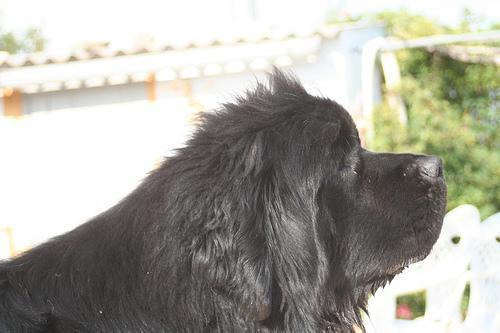
Newfoundland